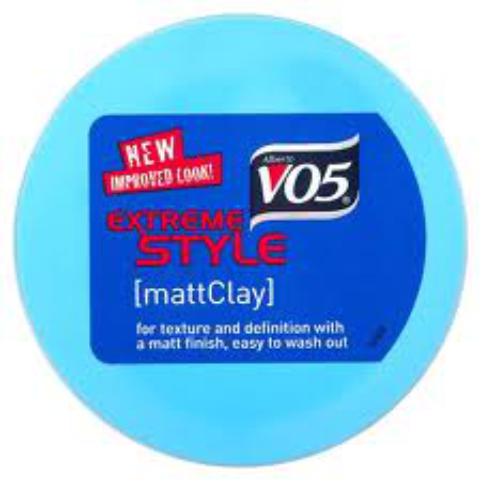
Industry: Necessities